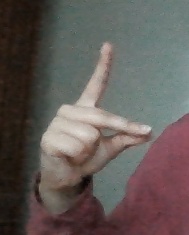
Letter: ta